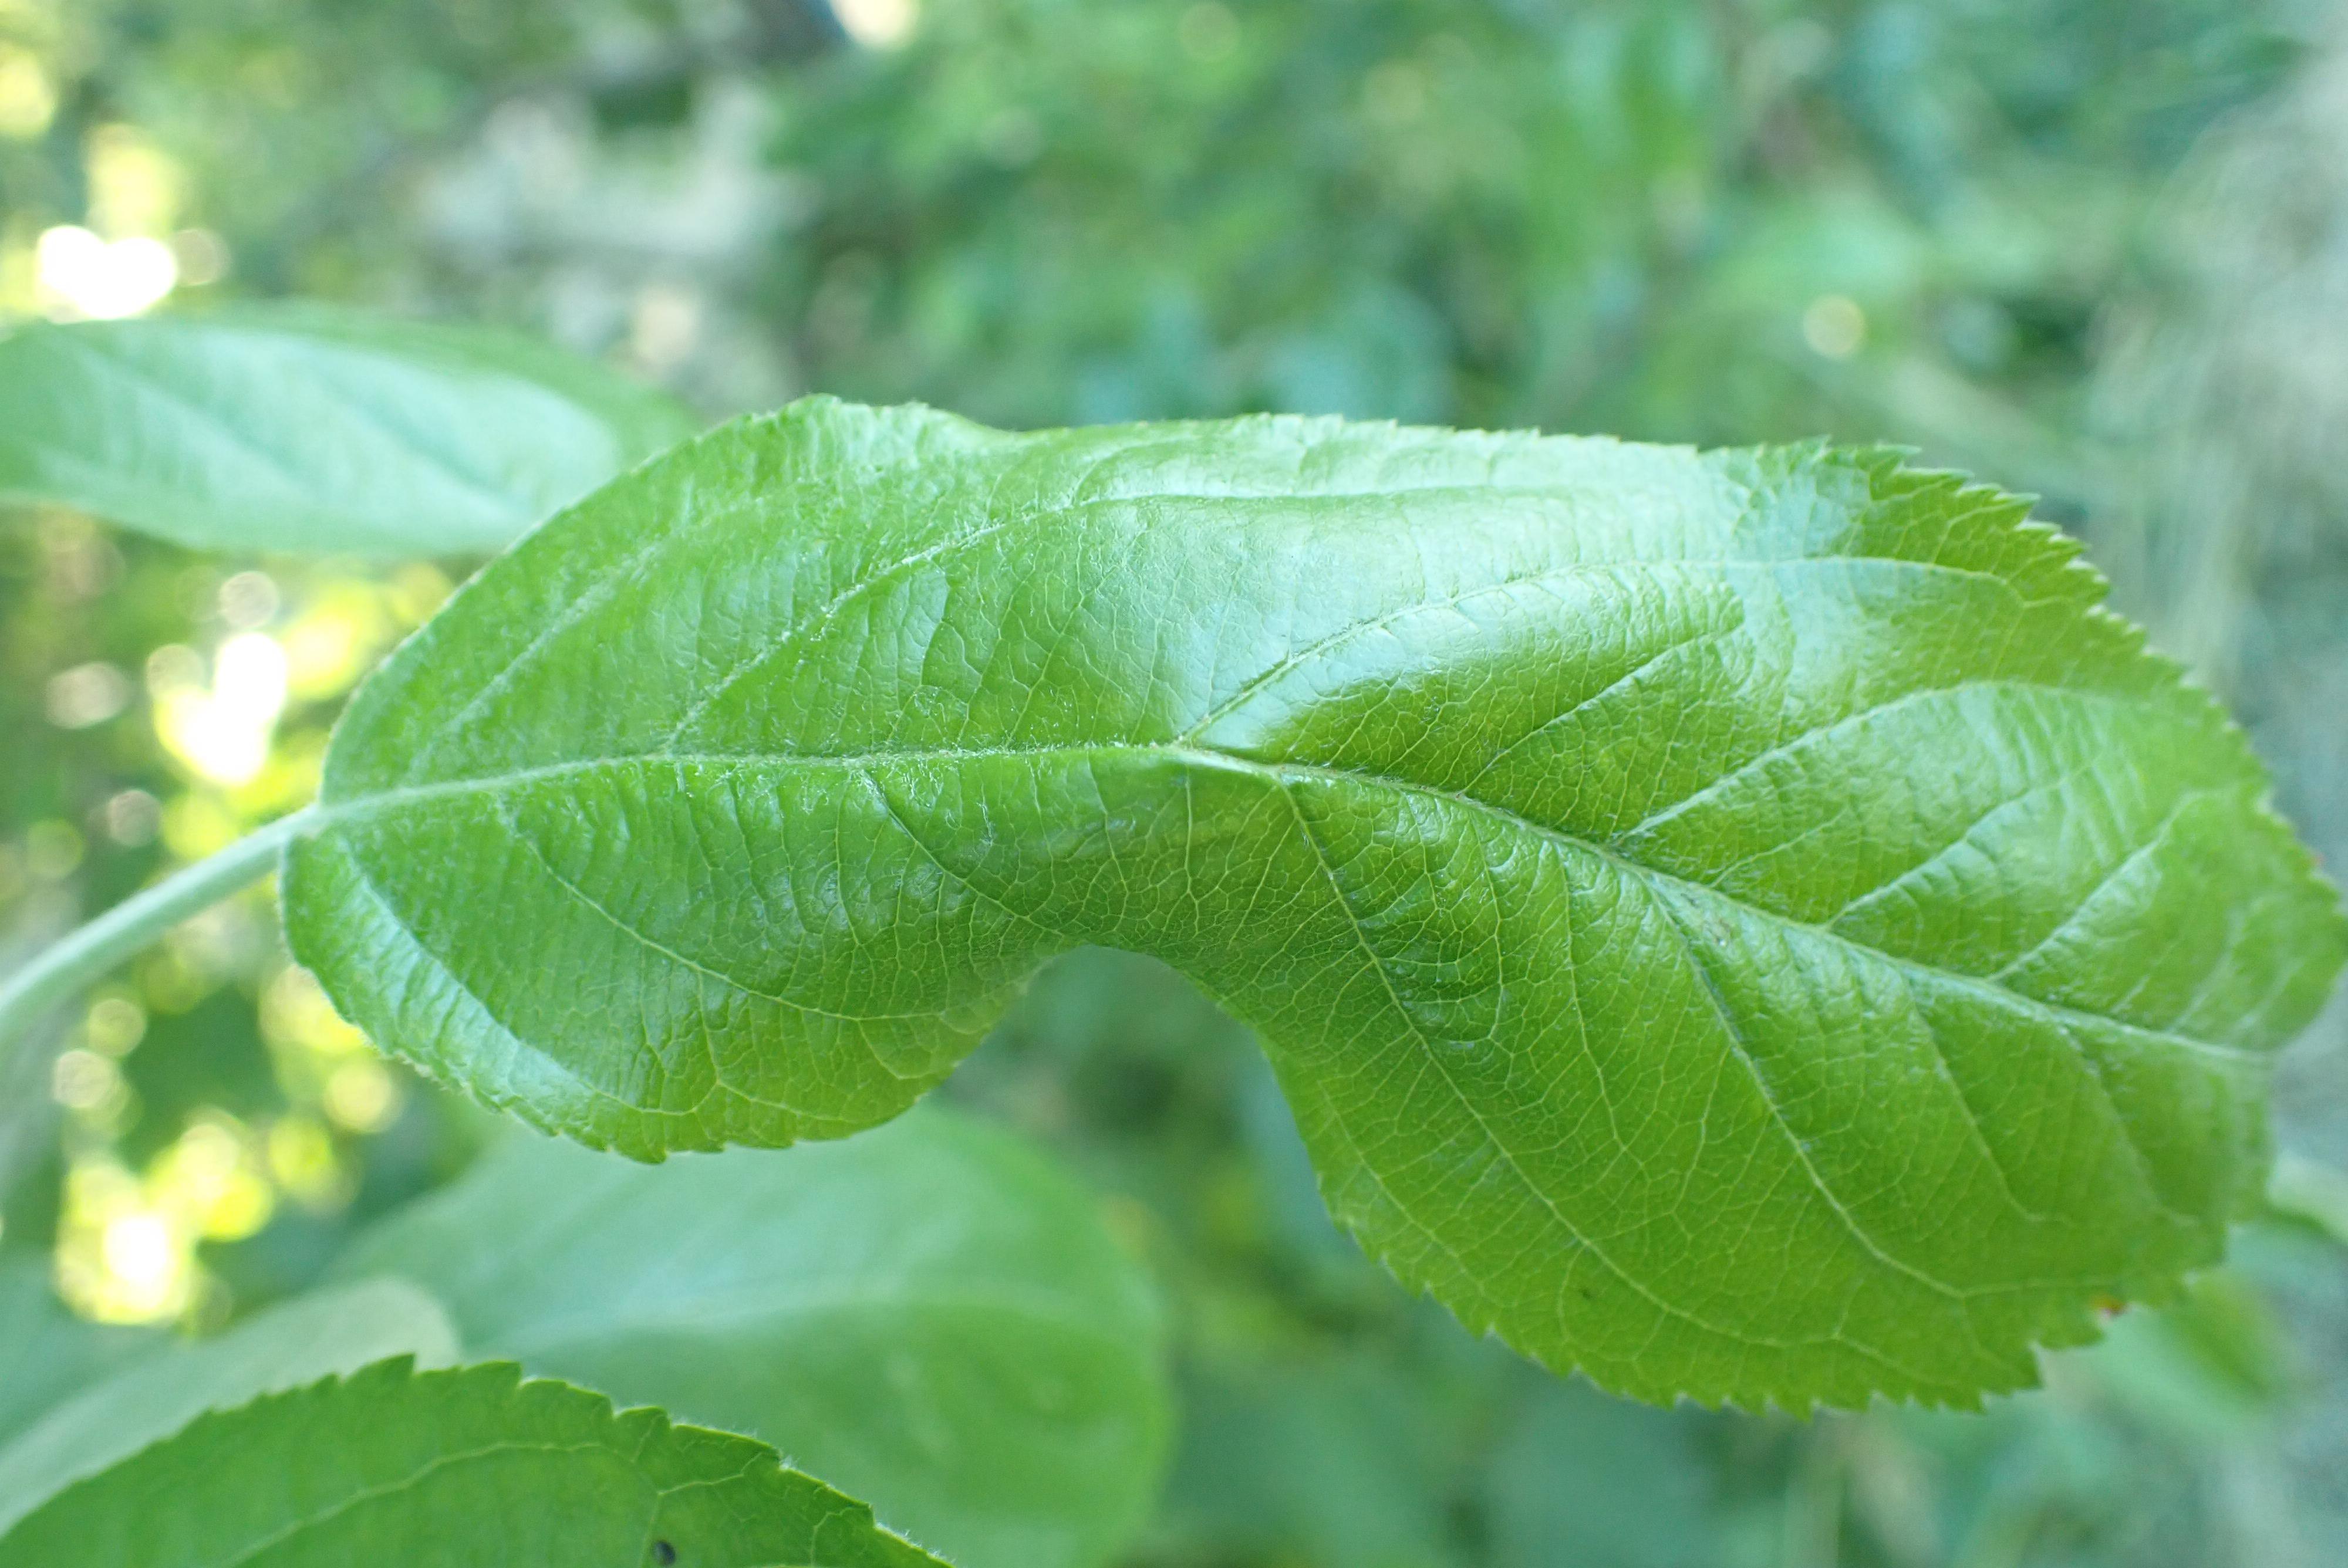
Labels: healthy